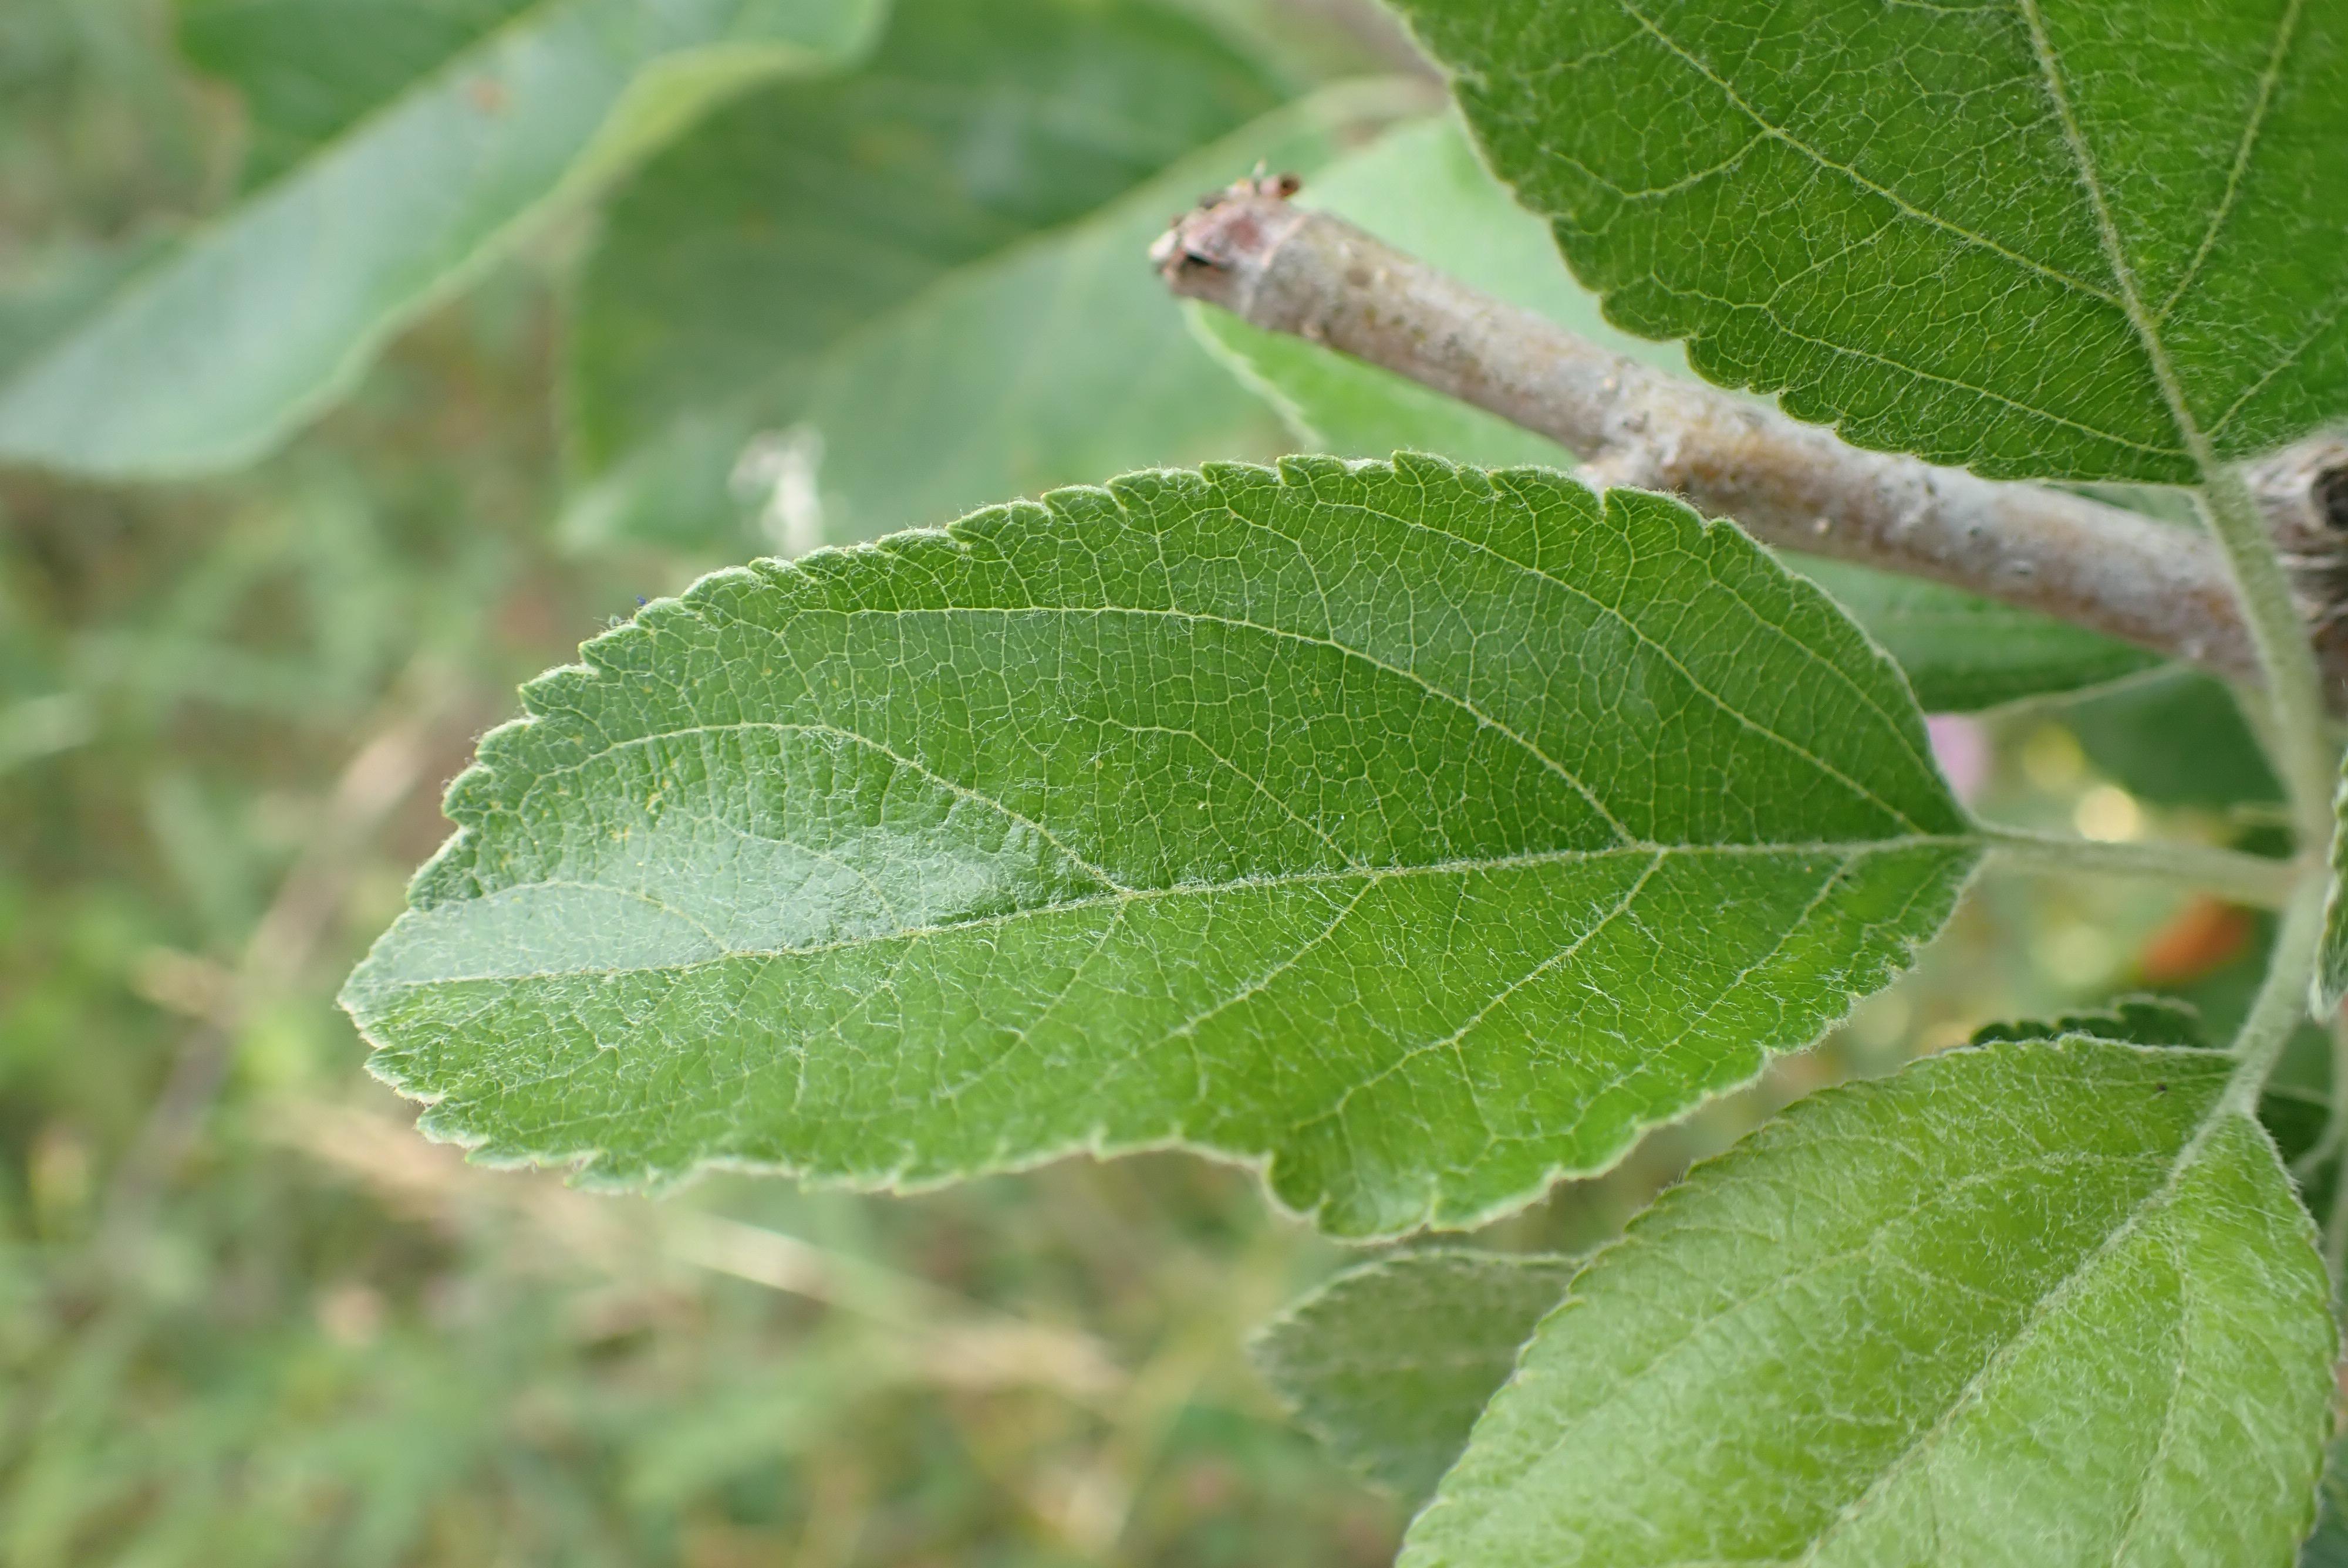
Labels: healthy